Bellefontaine, Martinique

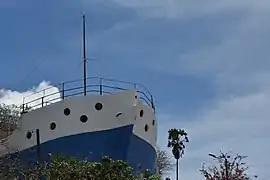
A boat-shaped restaurant in the commune.

Bellefontaine (or ) is a village and commune in the French overseas department of Martinique.